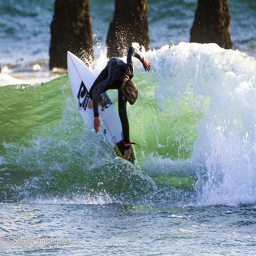
A surfer riding green and white water near large rocks.
A woman riding a aqua blue wave on a surfboard.
The woman is skiing through the giant waves.
A person on a surfboard knocked over by a wave.
A person going head first off a surf board.